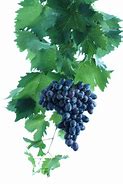
Label: Grapes